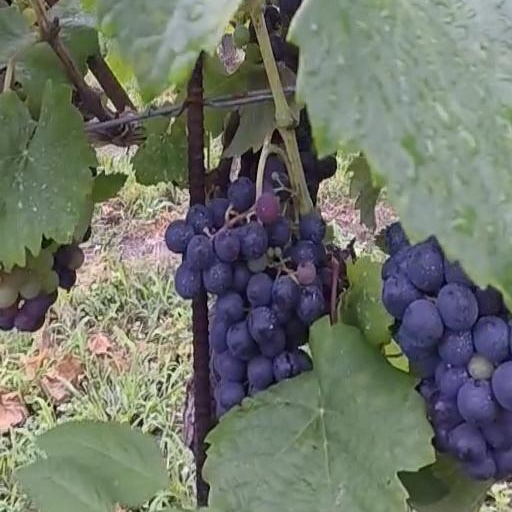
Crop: grape